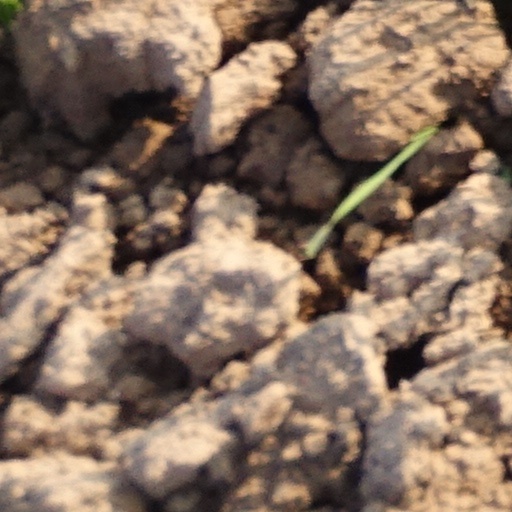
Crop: wheat